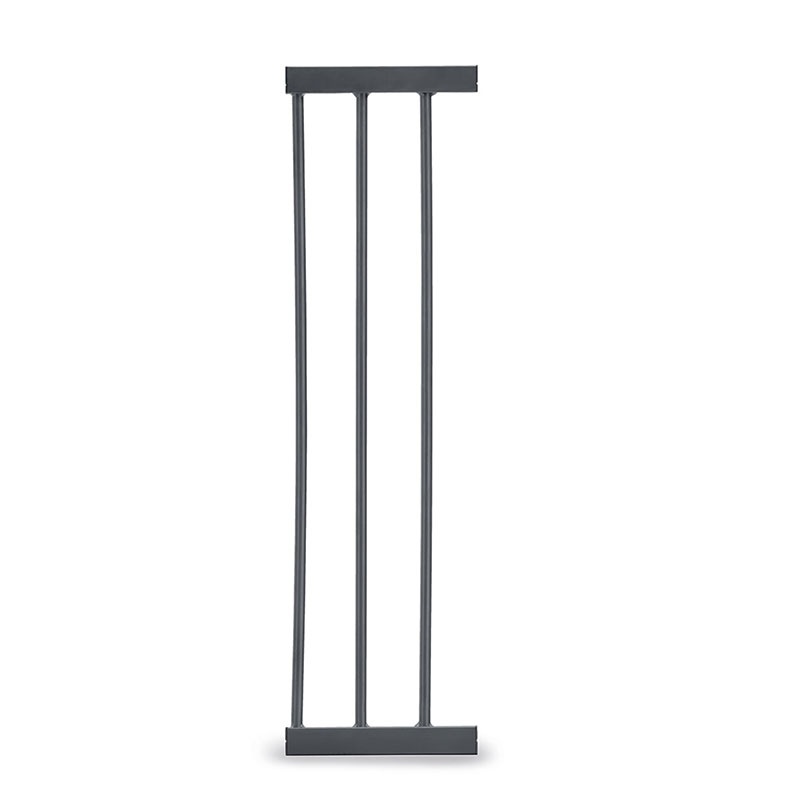
Удължител За Преграда 21 Cm Dark Grey
Удължител За Преграда 21 Cm Dark Grey
Brand: Hauck
Category: Baby & Toddler > Baby Safety > Baby & Pet Gate Accessories > Extension Kits